List of vehicles of the United States Marine Corps

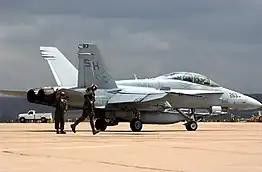
F/A-18D

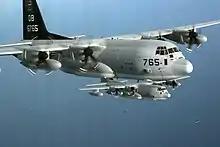
KC-130J Hercules

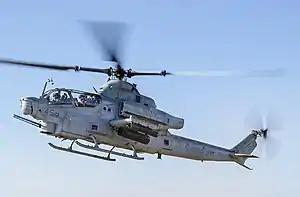
AH-1Z Viper

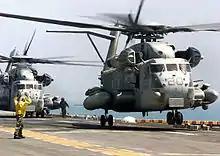
CH-53E Super Stallion

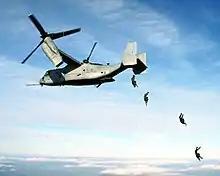
MV-22B Osprey

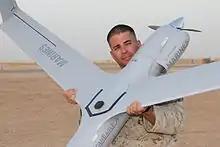
ScanEagle UAV

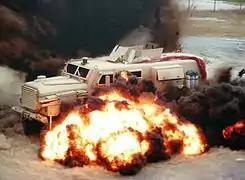
FPI Cougar HE in testing

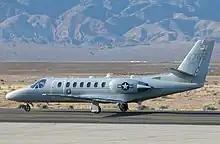
UC-35D

Accepted for short term partial replacements until development of the Joint Light Tactical Vehicle is complete